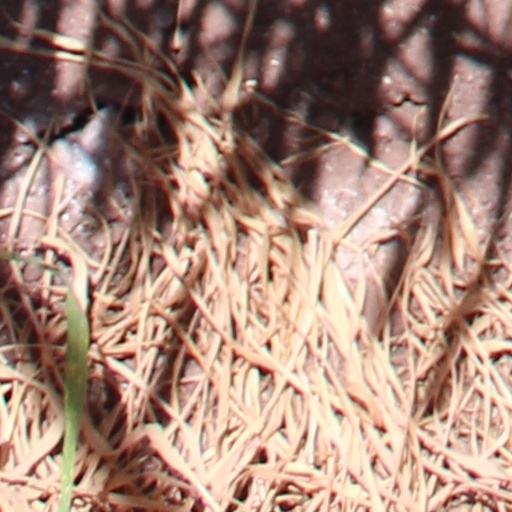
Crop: wheat